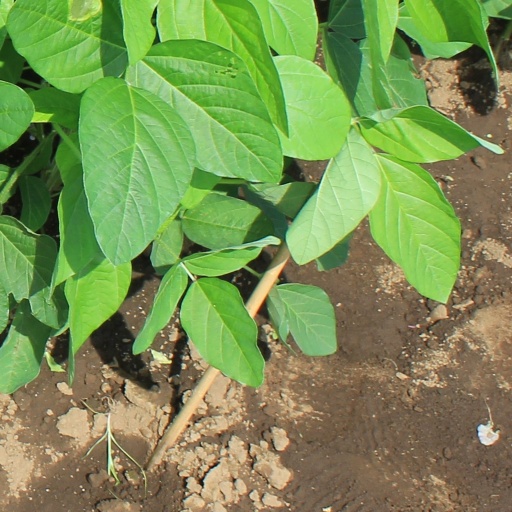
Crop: soybean